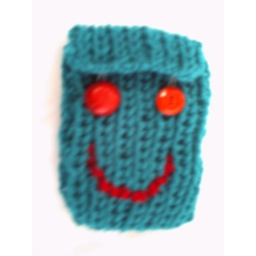
the cute little cosie i made to stop my phone getting scratched in my bag